List of cults of personality

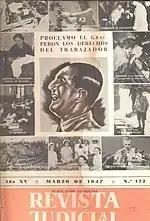
Propaganda poster depicting Juan Domingo Perón.

The long-time ruler of Communist Albania, Enver Hoxha, had what the OECD called "an overwhelming cult of personality and an ultra-centralized, authoritarian form of decision-making". Hoxha was widely portrayed as a genius who commented on virtually all facets of life from culture to economics to military matters. Statues of him were erected in cities. Textbooks were required to include quotations of his about their particular subjects. The ruling party of the time, the Party of Labour of Albania, granted him honorific titles such as Supreme Comrade, Sole Force and Great Teacher. When Hoxha died in 1985, Ramiz Alia took power. Robert D. McFadden of "The New York Times" wrote that Alia's policies of liberalization were "too little, too late", and the country descended into civil war. Alia served one year in prison for corruption, but the anarchy prevented further charges from being filed against the former Communist regime.